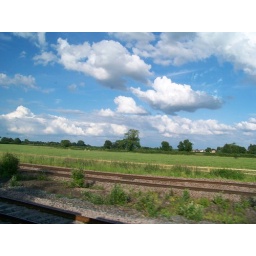
View from a train window of train track and green fields and trees in the English countyside.